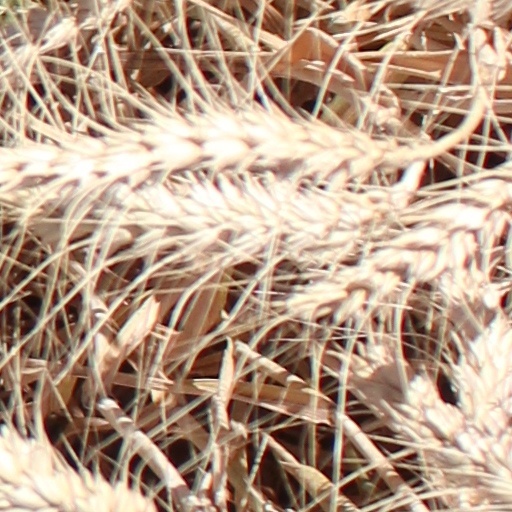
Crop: wheat